Snowblind (film)

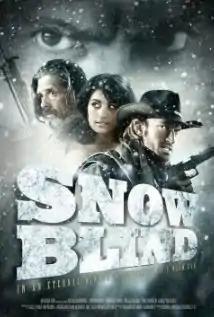
Theatrical release poster

Snowblind is a 2010 German Western independent film about a post-apocalyptic world after an ice-age devastated civilization.